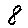
Label: 8